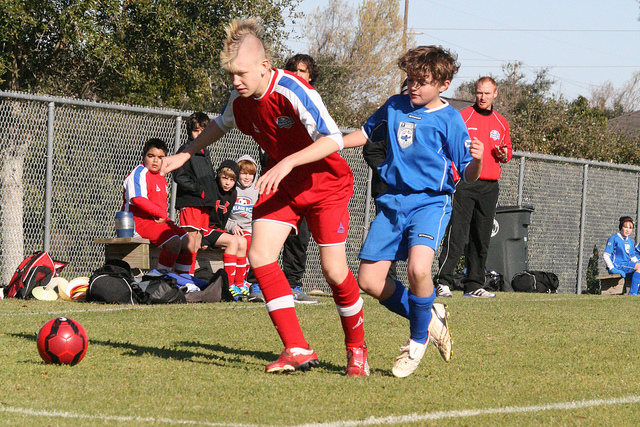
những đứa trẻ của hai đội bóng đang chơi với quả bóng đá trên sân cỏ